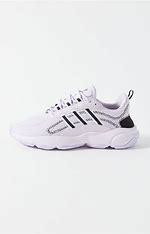
Brand: Adidas
Model: Haiwee